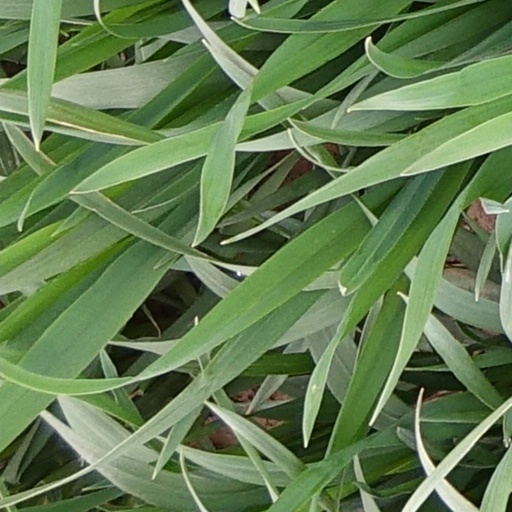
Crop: wheat